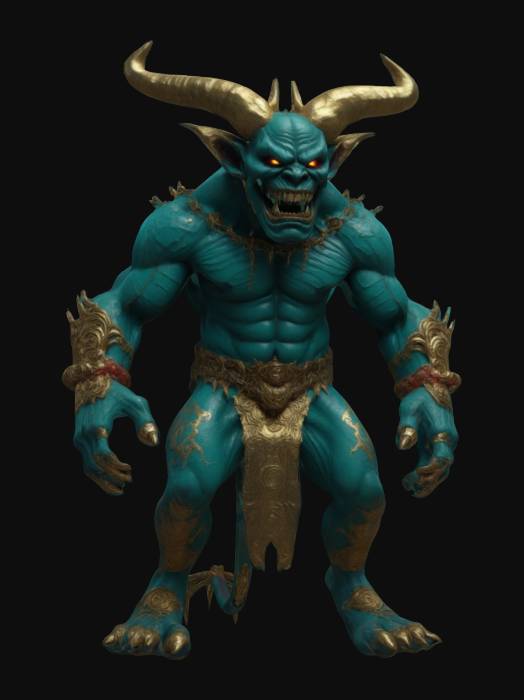
미적 점수 (1~10점): 9